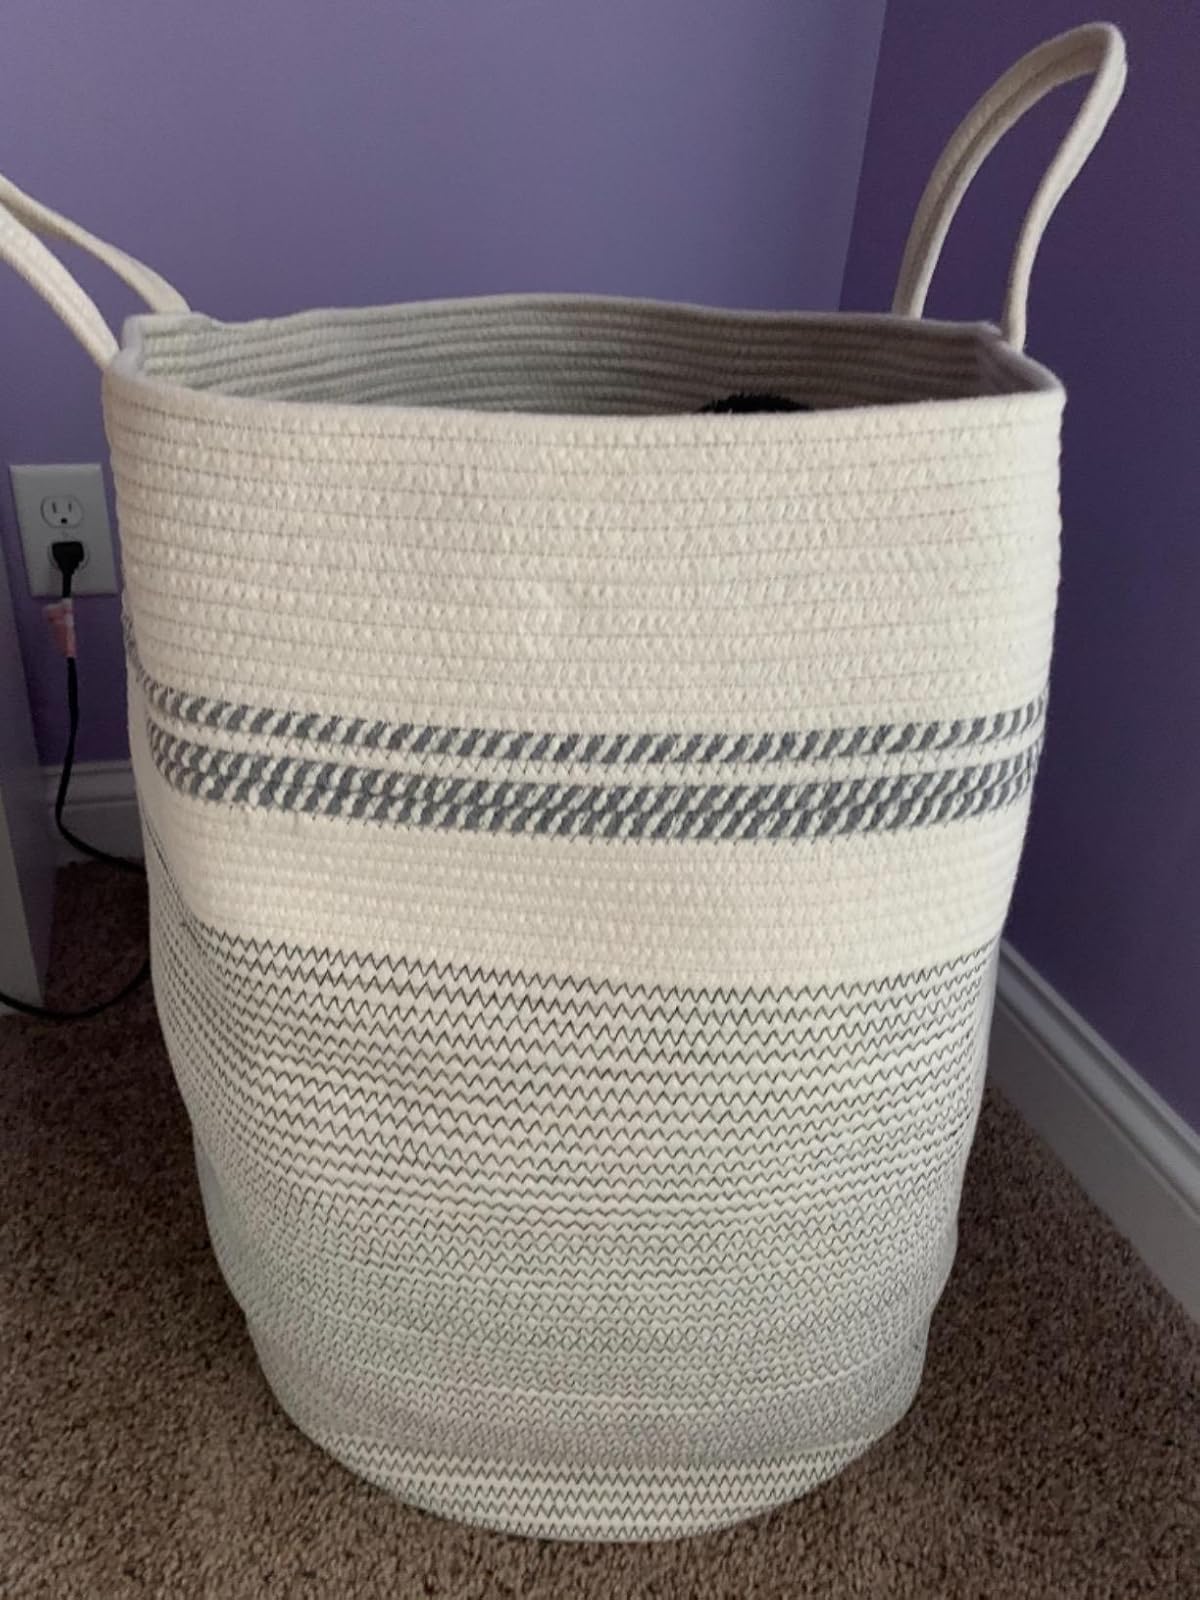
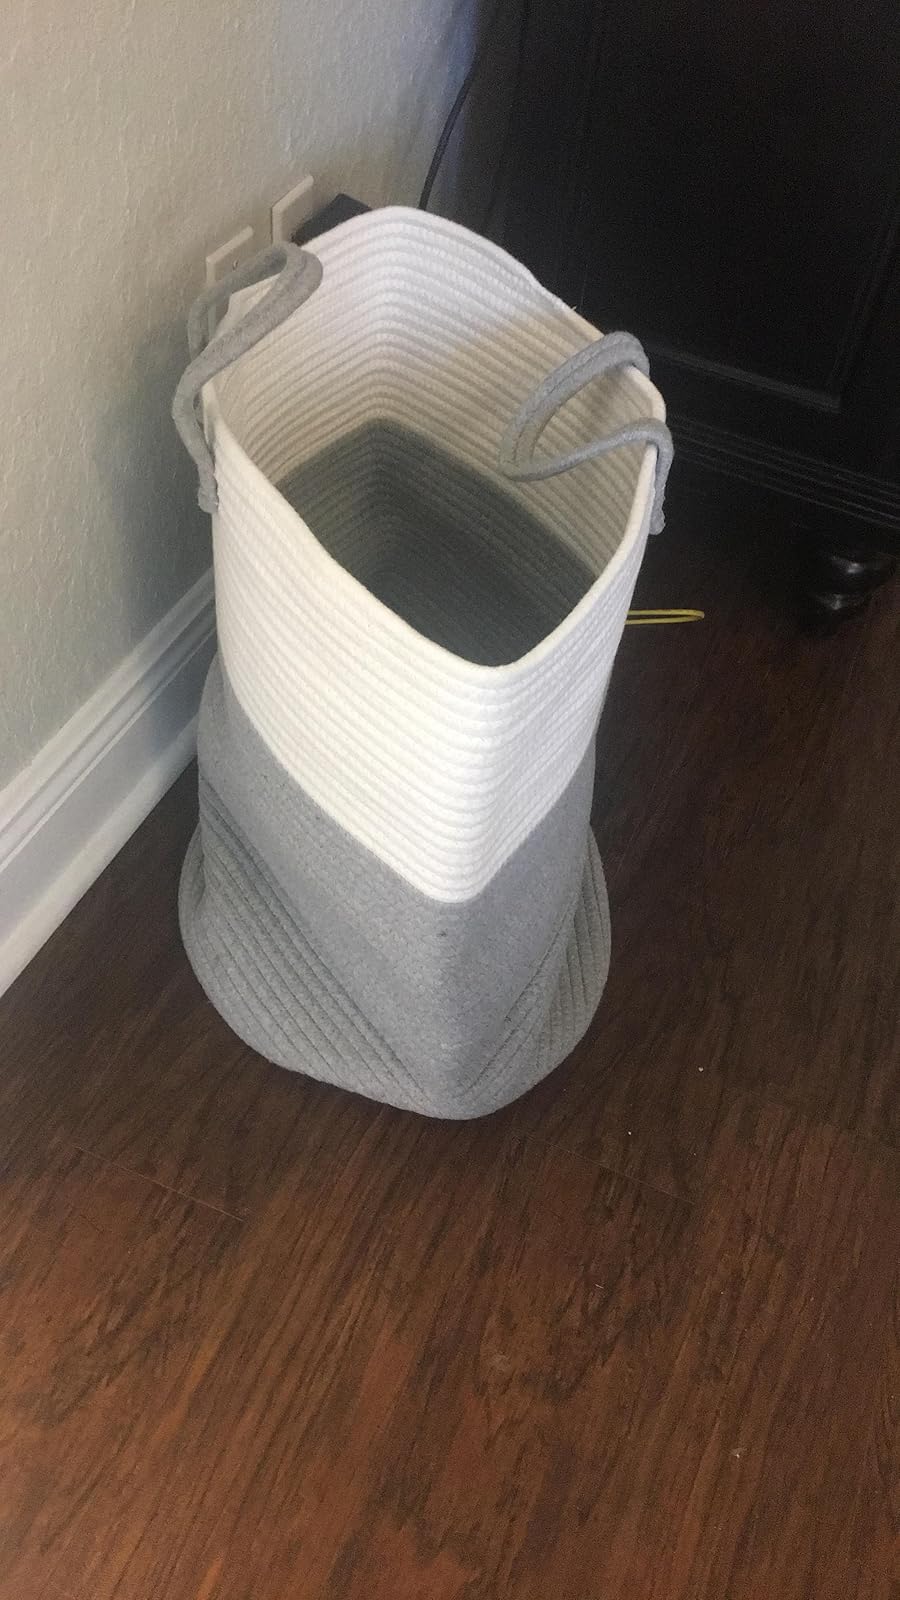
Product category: items_hamper
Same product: no